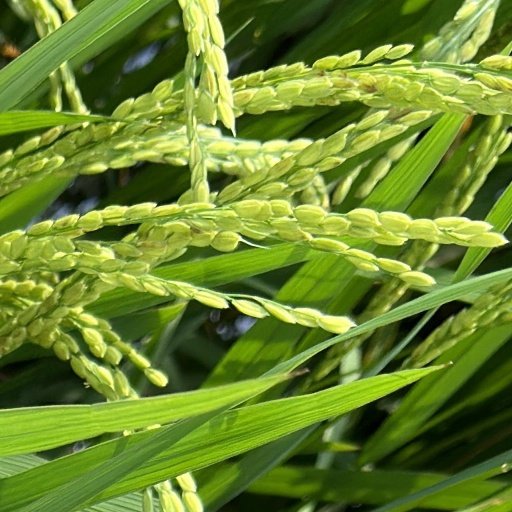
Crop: rice